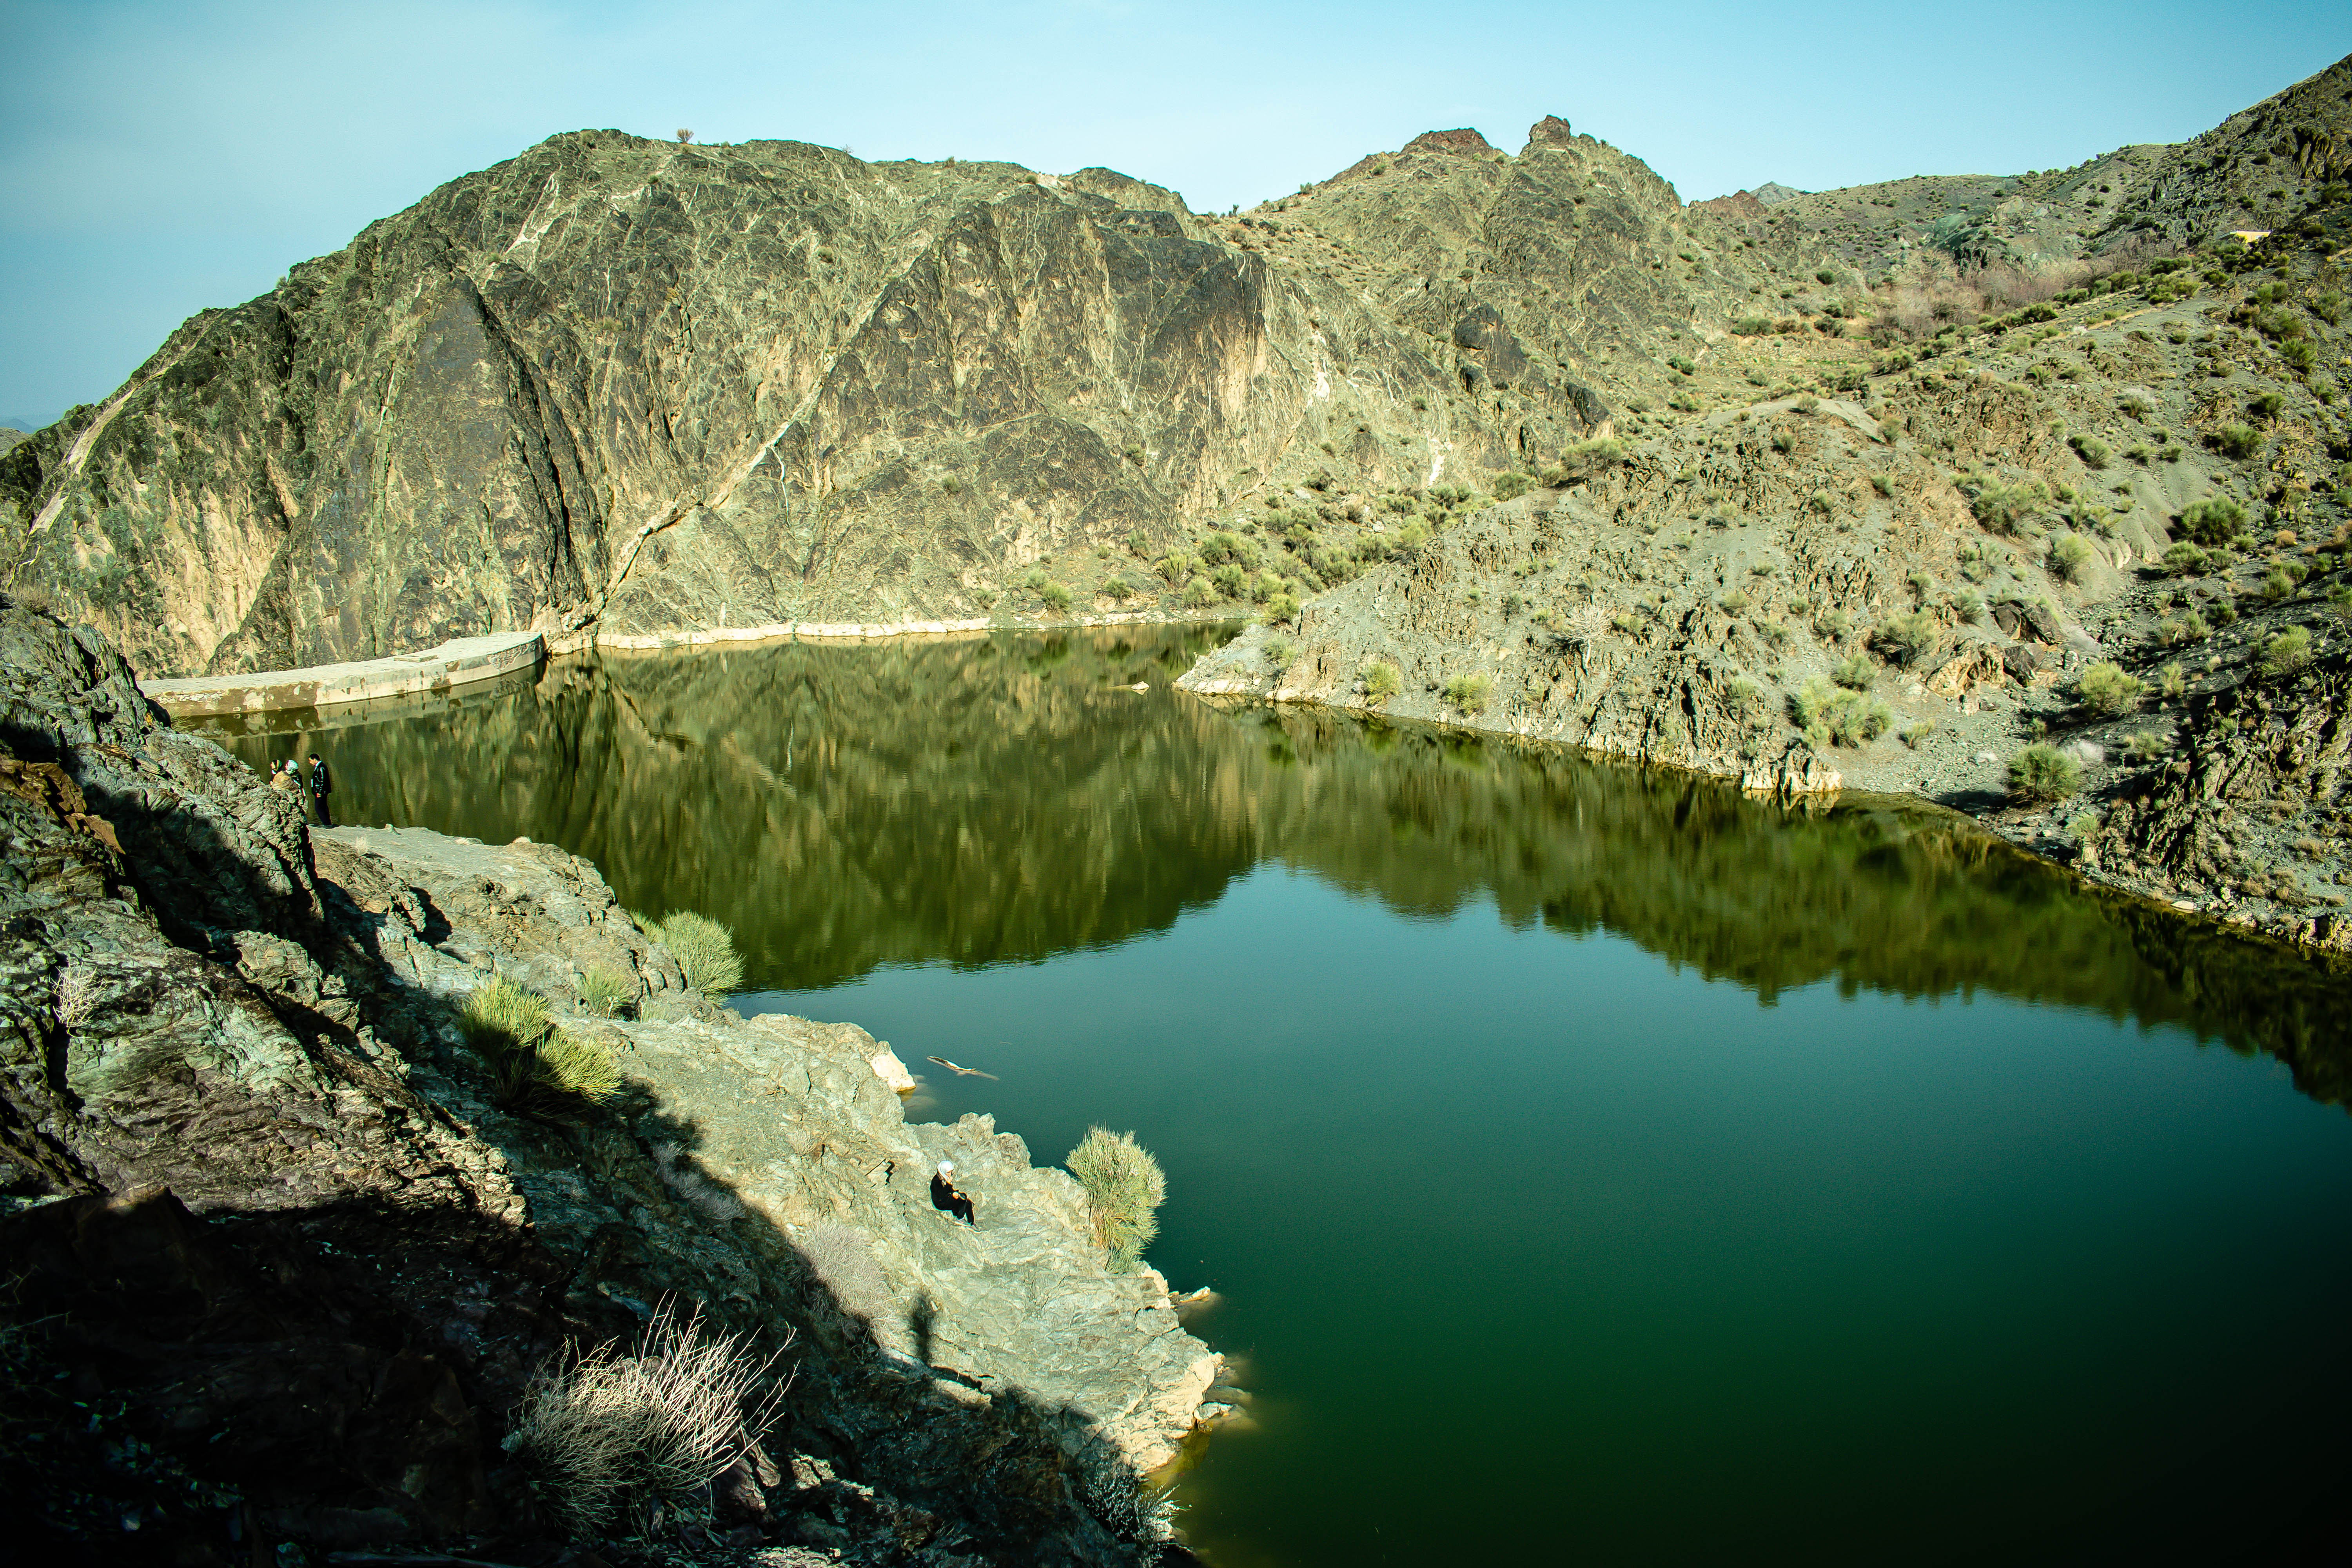
mountain, body of water, tarn, mountainous landforms, nature, reflection, lake, natural landscape, water, water resources, wilderness, reservoir, mountain range, sky, bank, lake district, highland, fell, alps, river, rock, hill, tree, glacial lake, landscape, valley, crater lake, fjord, terrain, watercourse, pond, national park, cliff, loch, mount scenery, ridge, cirque